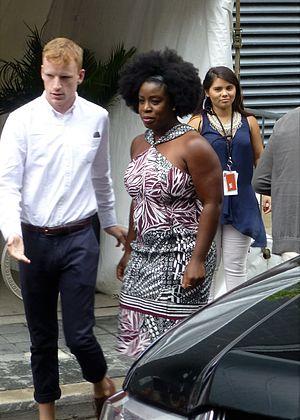
Uzoamaka Nwaneka Aduba dite Uzo Aduba, née le 10 février 1981 à Boston dans le Massachusetts, est une actrice de télévision et de cinéma américaine.